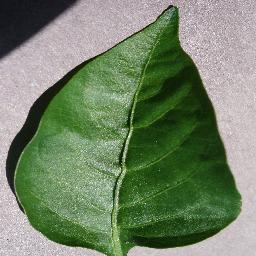
Label: Pepper,_bell___healthy